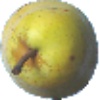
Label: pear_monster